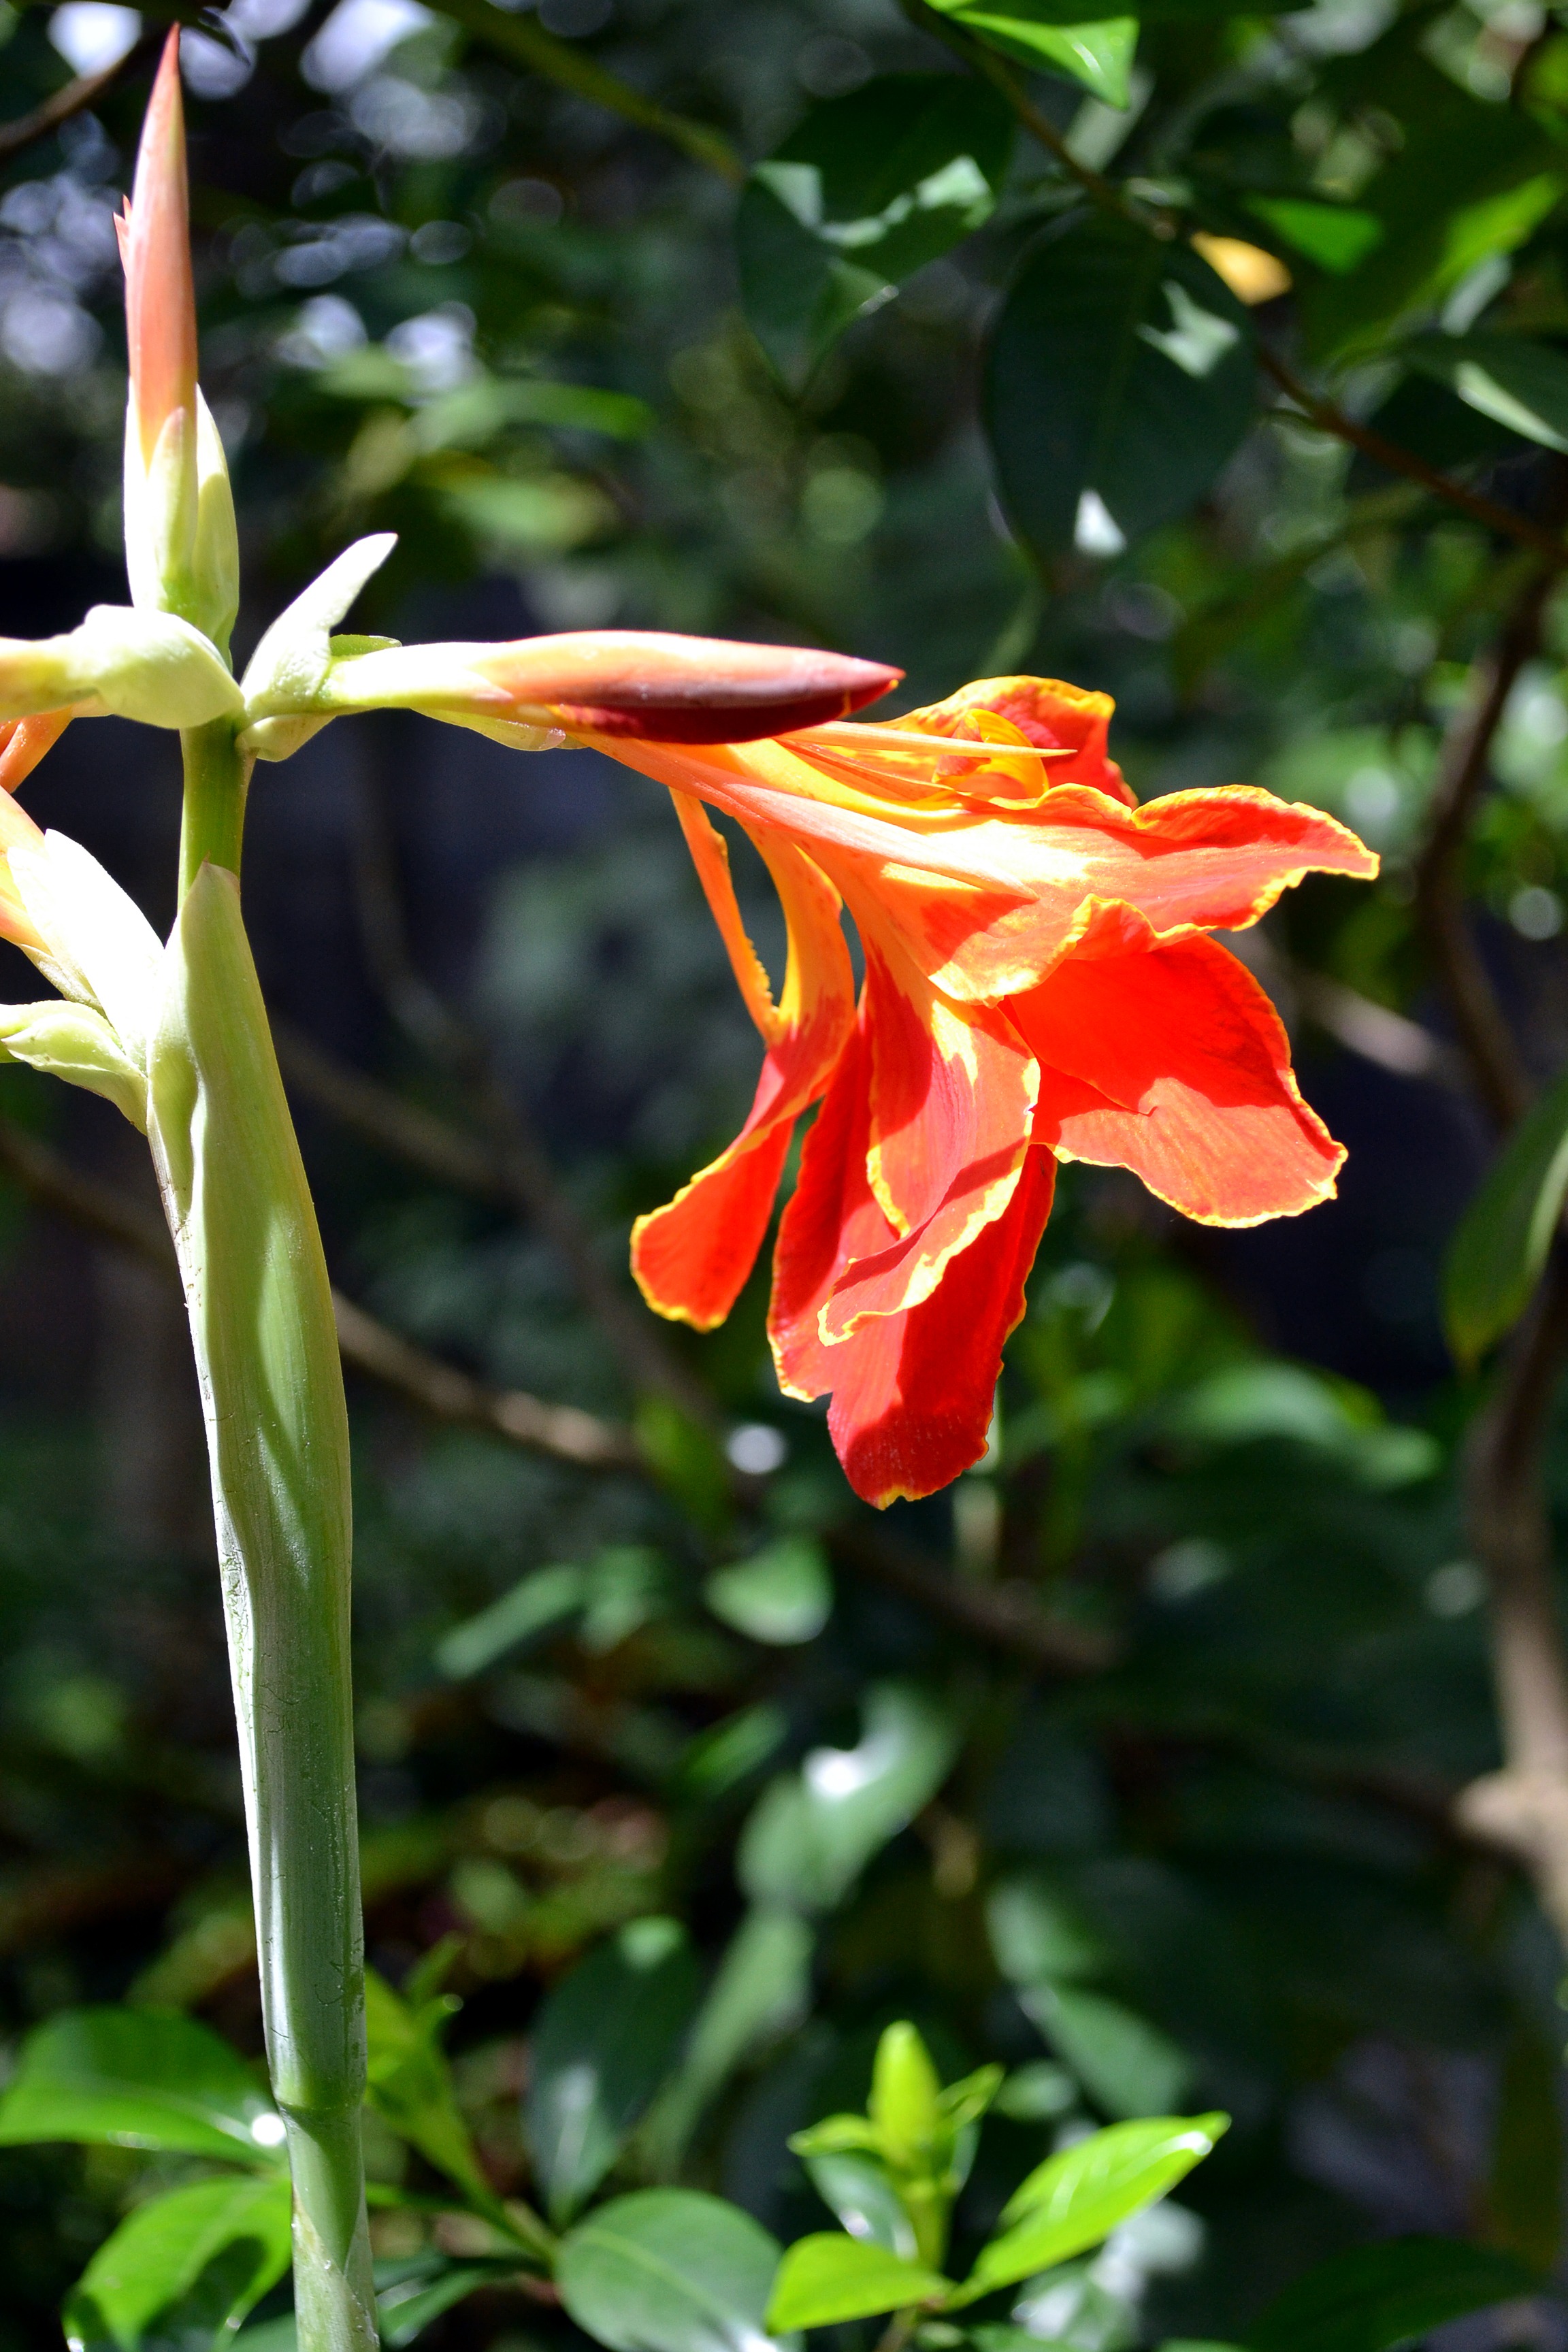
plant, leaf, flower, love, romance, romantic, botany, garden, flora, wildflower, shrub, pair, sri lanka, ceylon, garden flower, flowering plant, two flowers, canna lily, land plant, canna family, redish flower